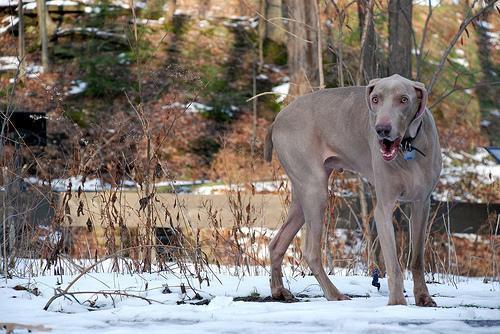
Weimaraner